Socrates (1970 film)

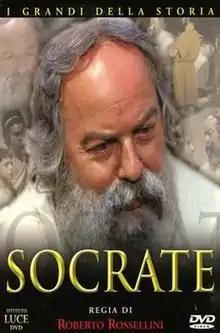

Socrates is a 1970 Spanish-Italian-French television film directed by Roberto Rossellini. The film is an adaptation of several Plato dialogues, including The Apology, Euthyphro, Crito, and Phaedo.